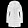
Label: Coat